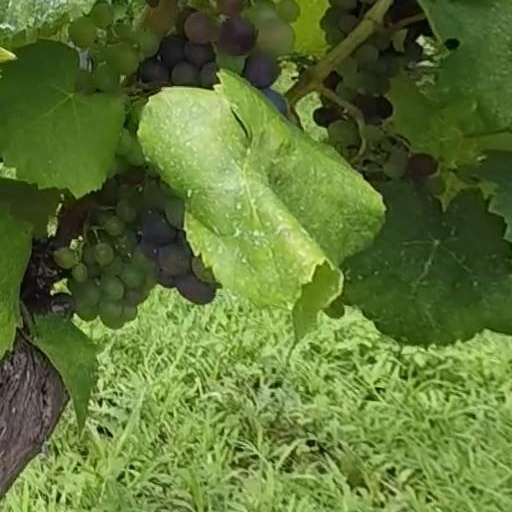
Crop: grape